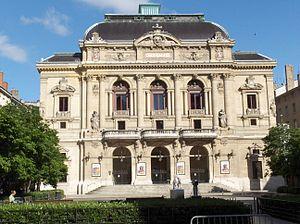
Théâtre des Célestins, à Lyon
La Presqu'île est une partie de la ville de Lyon qui s'étend sur les 1ᵉʳ et 2ᵉ arrondissements. La Presqu'île est classée au patrimoine mondial de l'UNESCO depuis 1999. Géographiquement, la Presqu'île constitue la partie centrale de la ville de Lyon.
La place des Célestins est une place située dans le 2ᵉ arrondissement de Lyon, en France. Elle existe sous sa forme actuelle depuis le début du XIXᵉ siècle et doit son nom aux religieux de l'Ordre des Célestins qui y étaient installés de 1407 à 1778.
Cet article recense les monuments historiques de Lyon, en France.